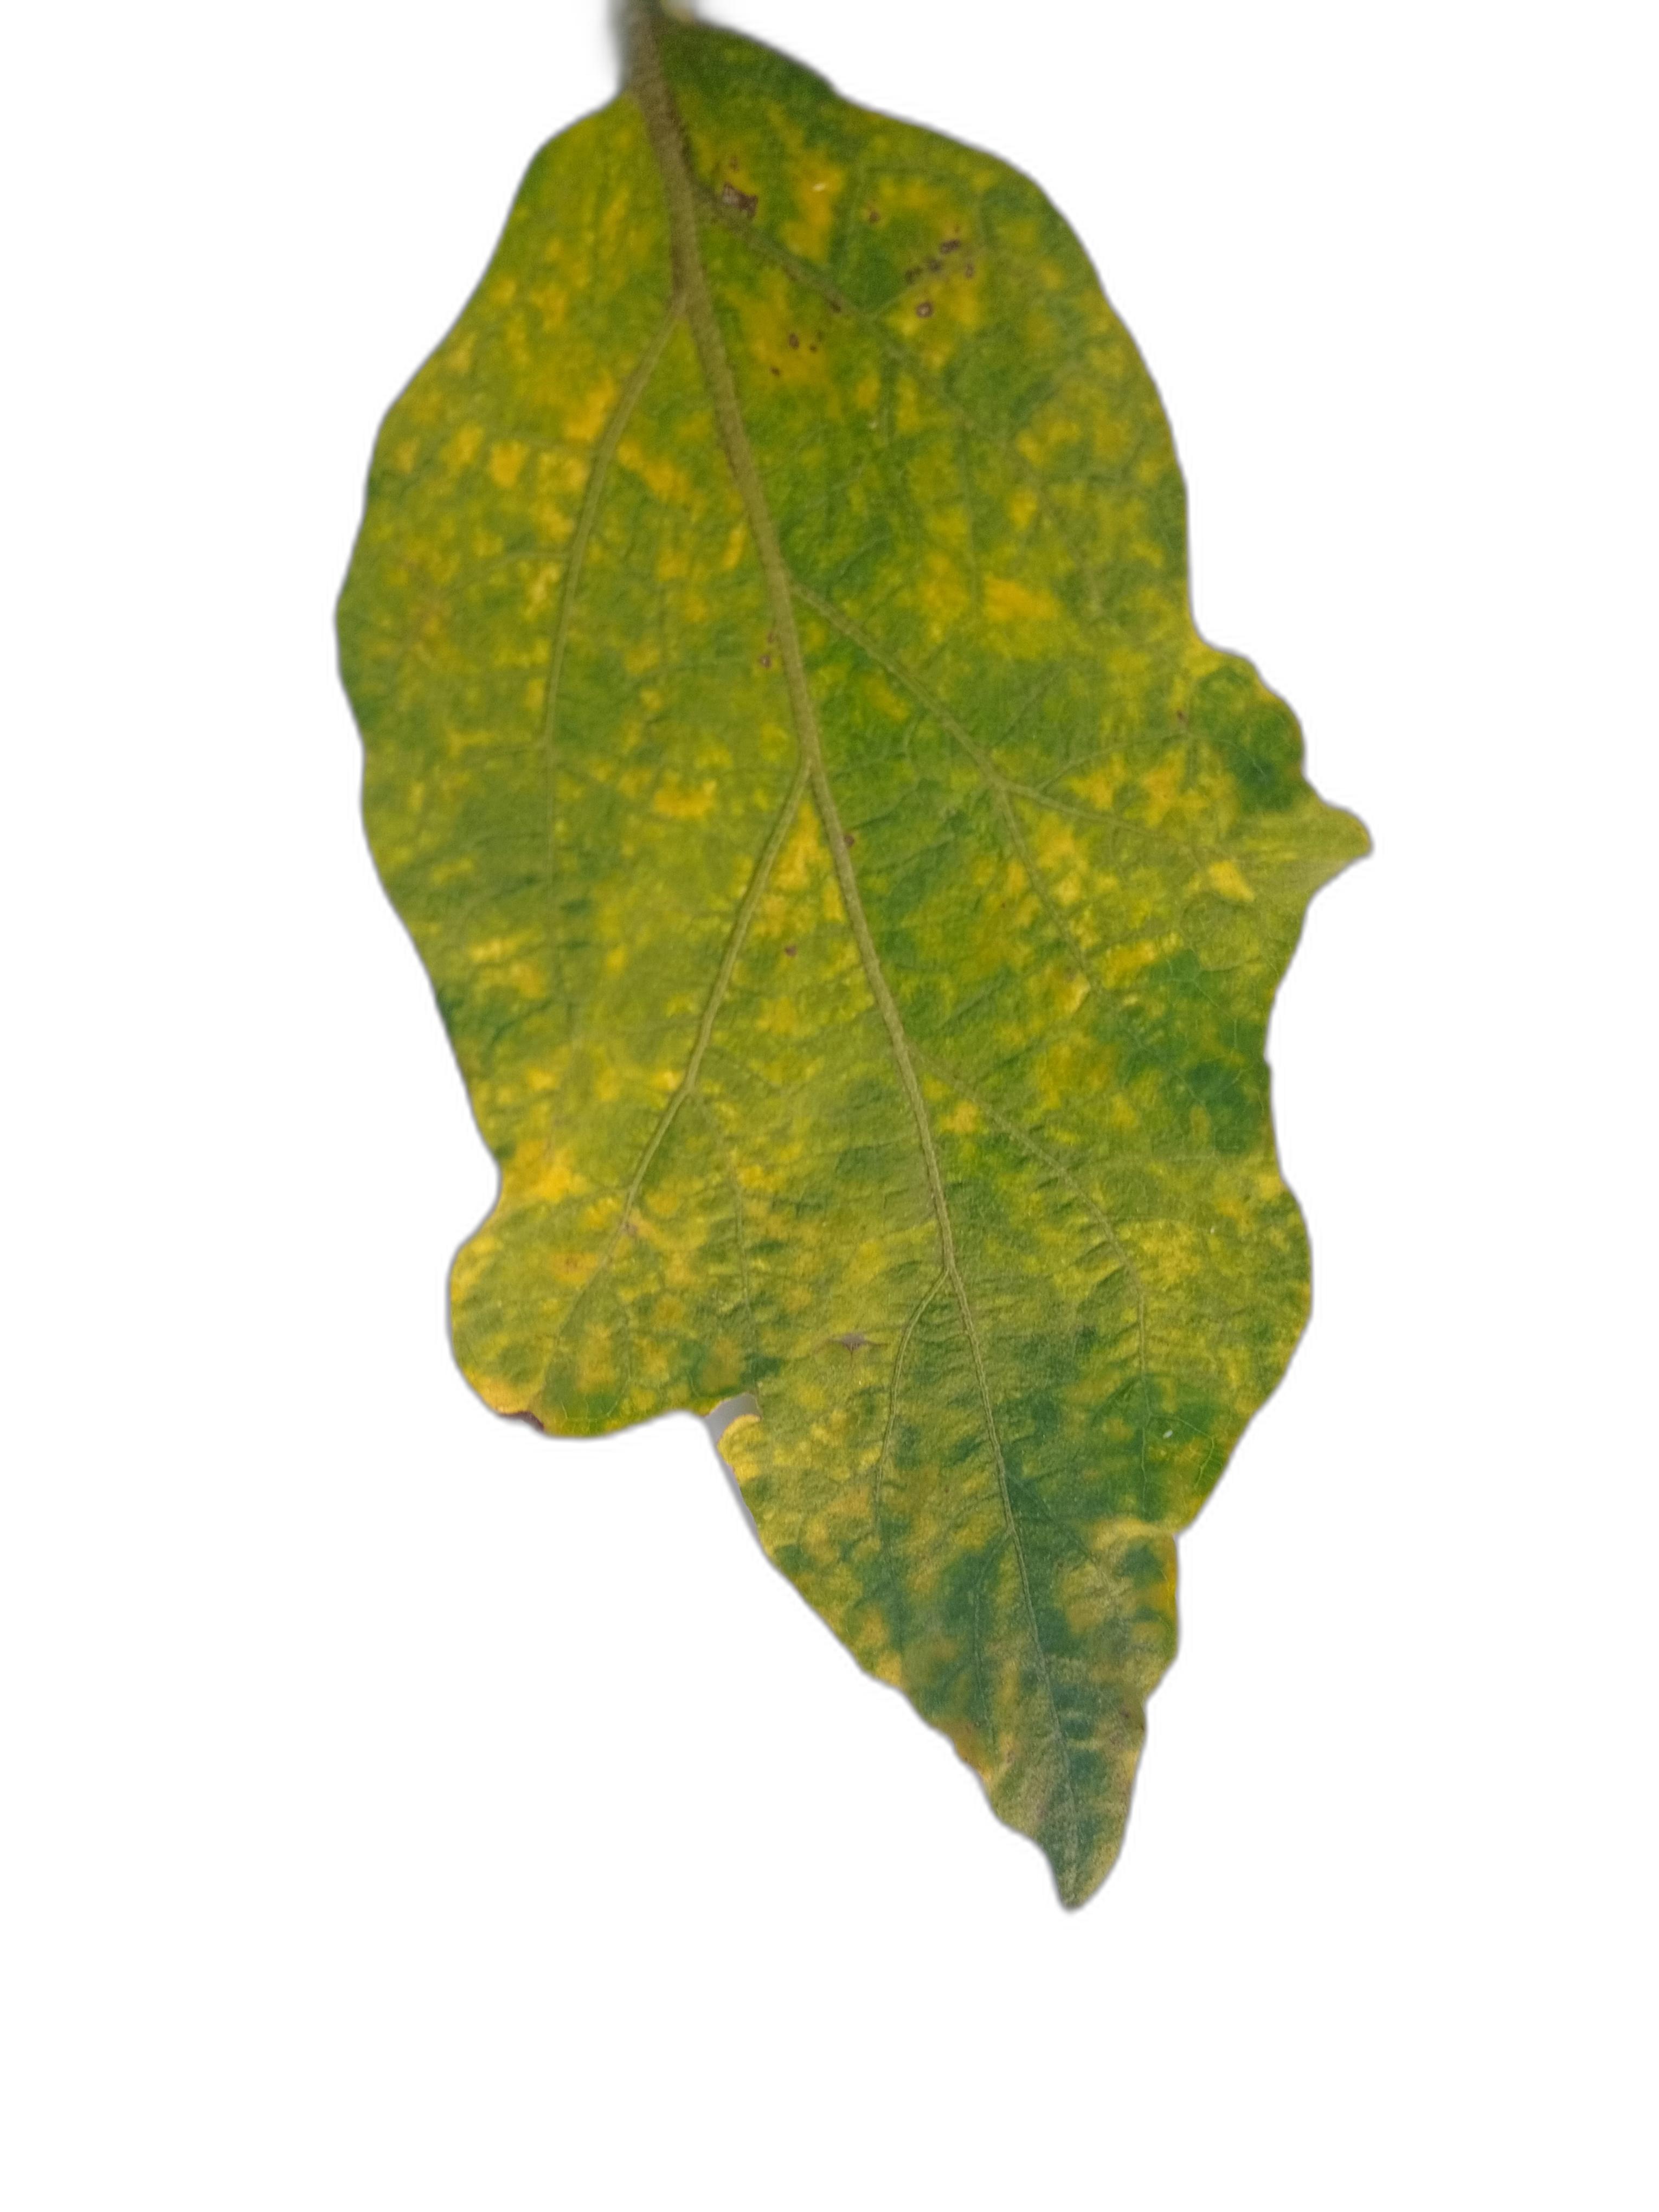
Label: Mosaic Virus Disease